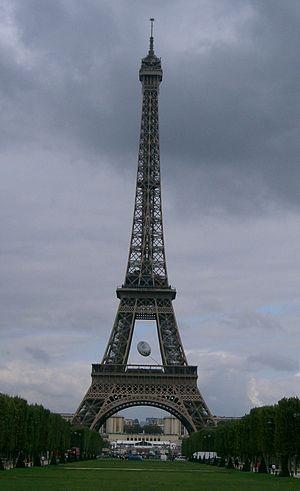
La Coupe du monde de rugby à XV 2007 se déroule du 7 septembre au 20 octobre 2007 en France, au pays de Galles et en Écosse. Il s’agit de la troisième phase finale de la compétition se disputant sur le sol européen. Le pays organisateur a été choisi en avril 2003.